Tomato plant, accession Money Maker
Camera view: vertical (180 deg); turntable rotation: 180 degrees
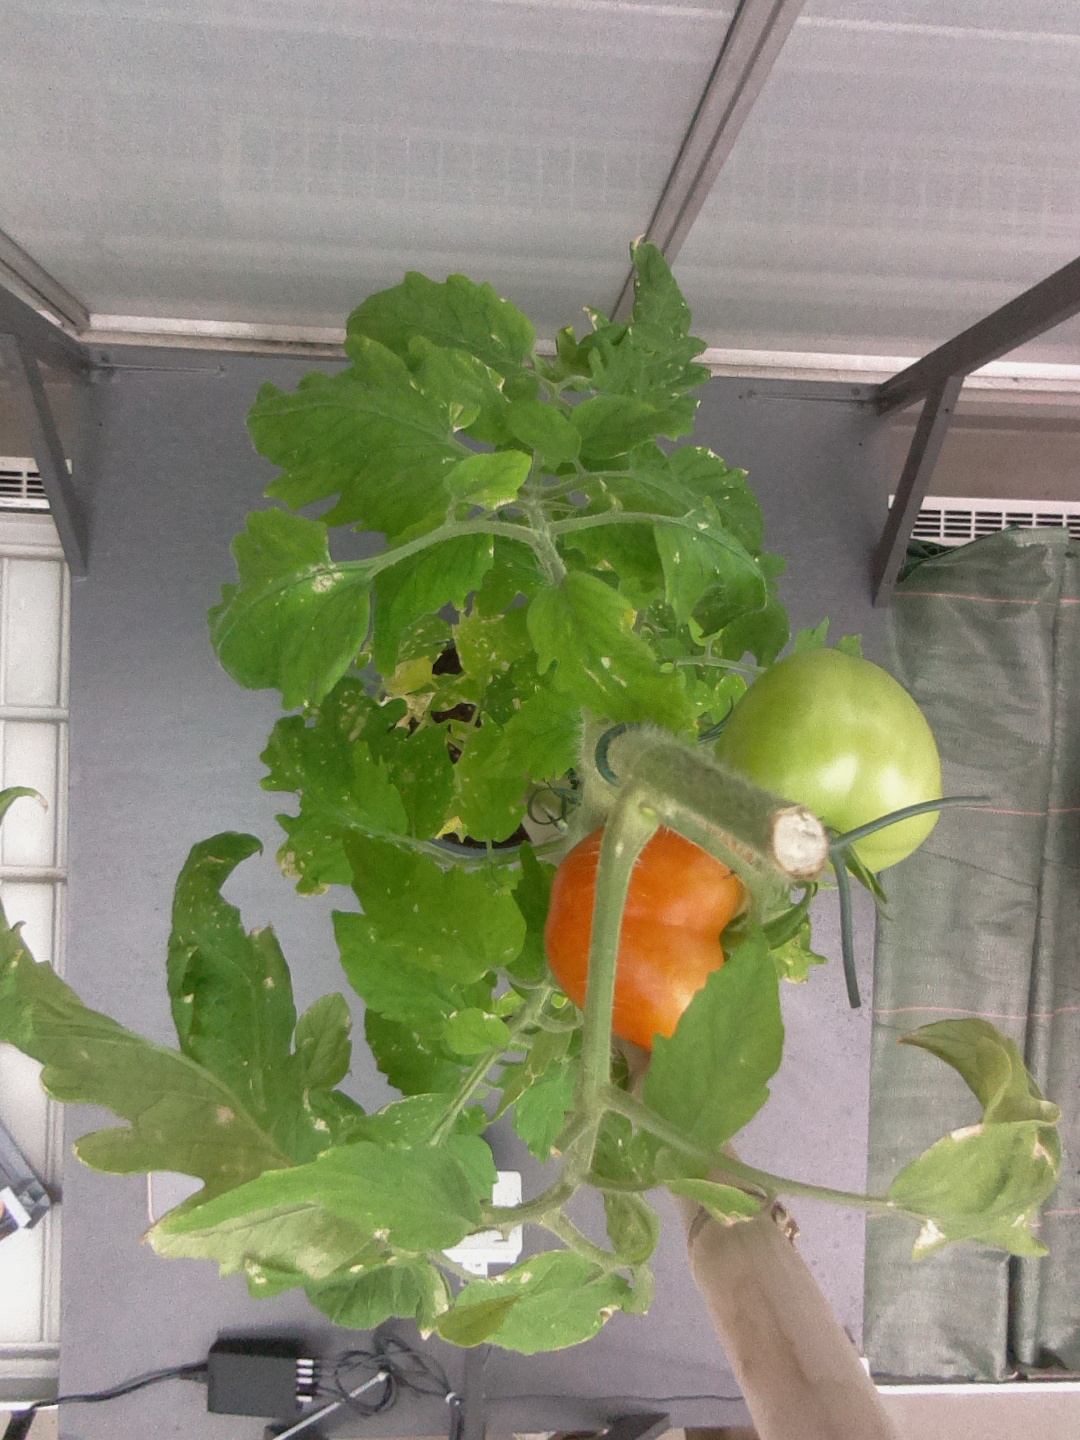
BBCH growth stage 82: 20%-30% of fruits show typical fully ripe color